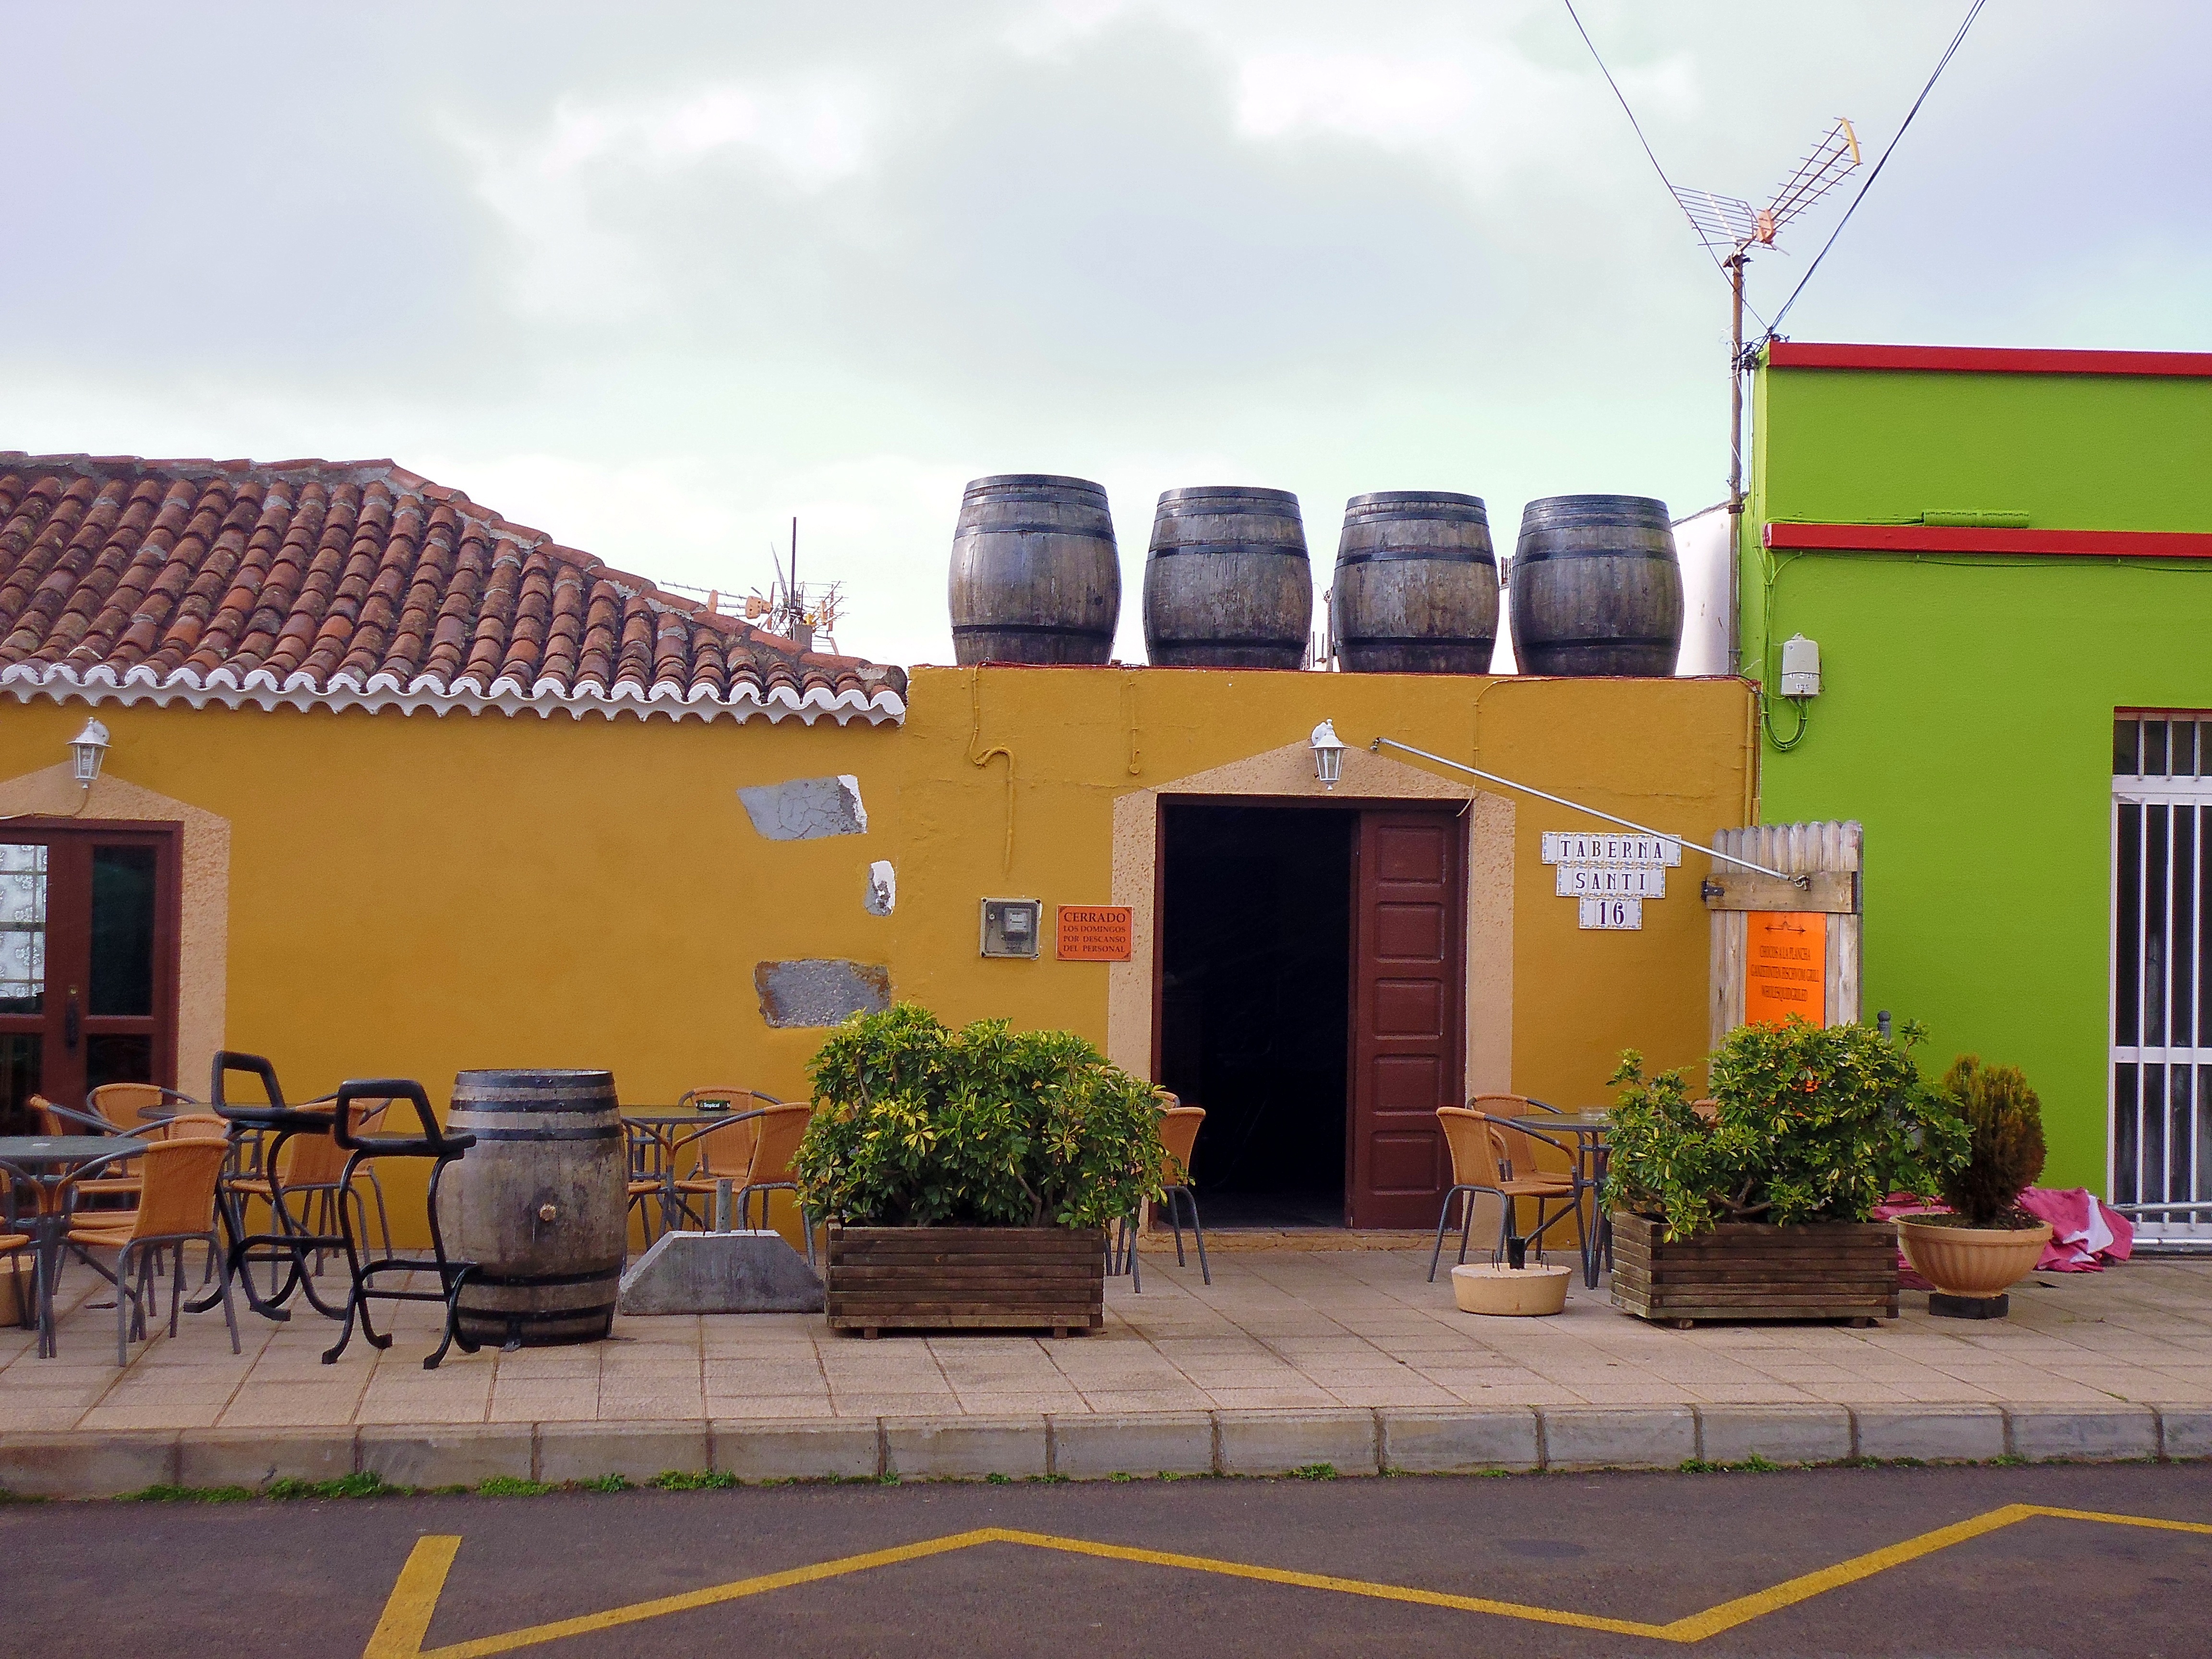
restaurant, facade, tavern, residential area, eat and drink, outdoor structure, beer barrels